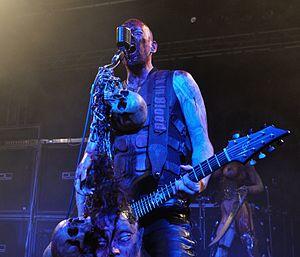
Debauchery est un groupe de death 'n' roll allemand, originaire de Stuttgart, Baden-Württemberg. Le groupe est initialement formé en 1997 sous le nom de Maggotcunt. Il change de nom pour Debauchery en 2000, et publie trois ans plus tard son premier album studio, Kill Maim Burn.